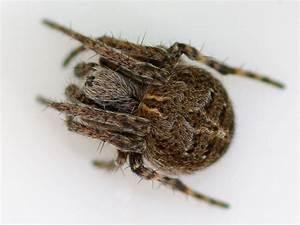
spider